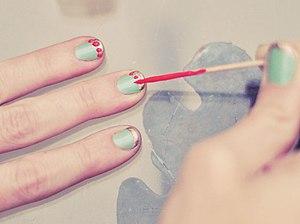
Le Nail Art ou « art de décorer les ongles », est une méthode avancée de maquillage des ongles, qui consiste à réaliser différentes décorations sur ceux-ci, en complément ou en remplacement d'une pose de vernis. À l'heure actuelle, on emploie couramment le terme anglais « Nail Art », ou « Stylisme Ongulaire » en France.
Le vernis à ongles est un produit cosmétique destiné à embellir, à protéger l'ongle ou à en masquer certains défauts. Il est inclus dans la grande famille du maquillage.